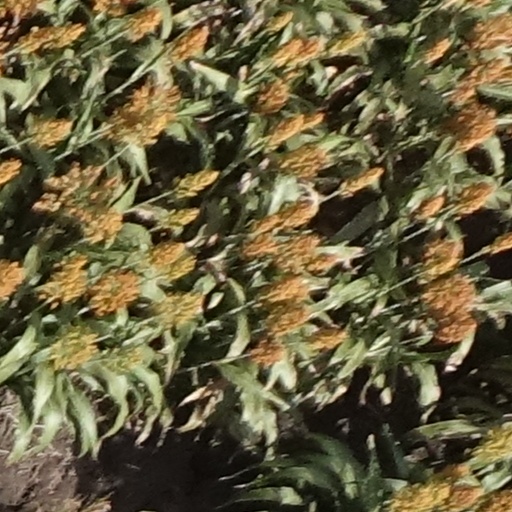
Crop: sorghum